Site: brandenburg
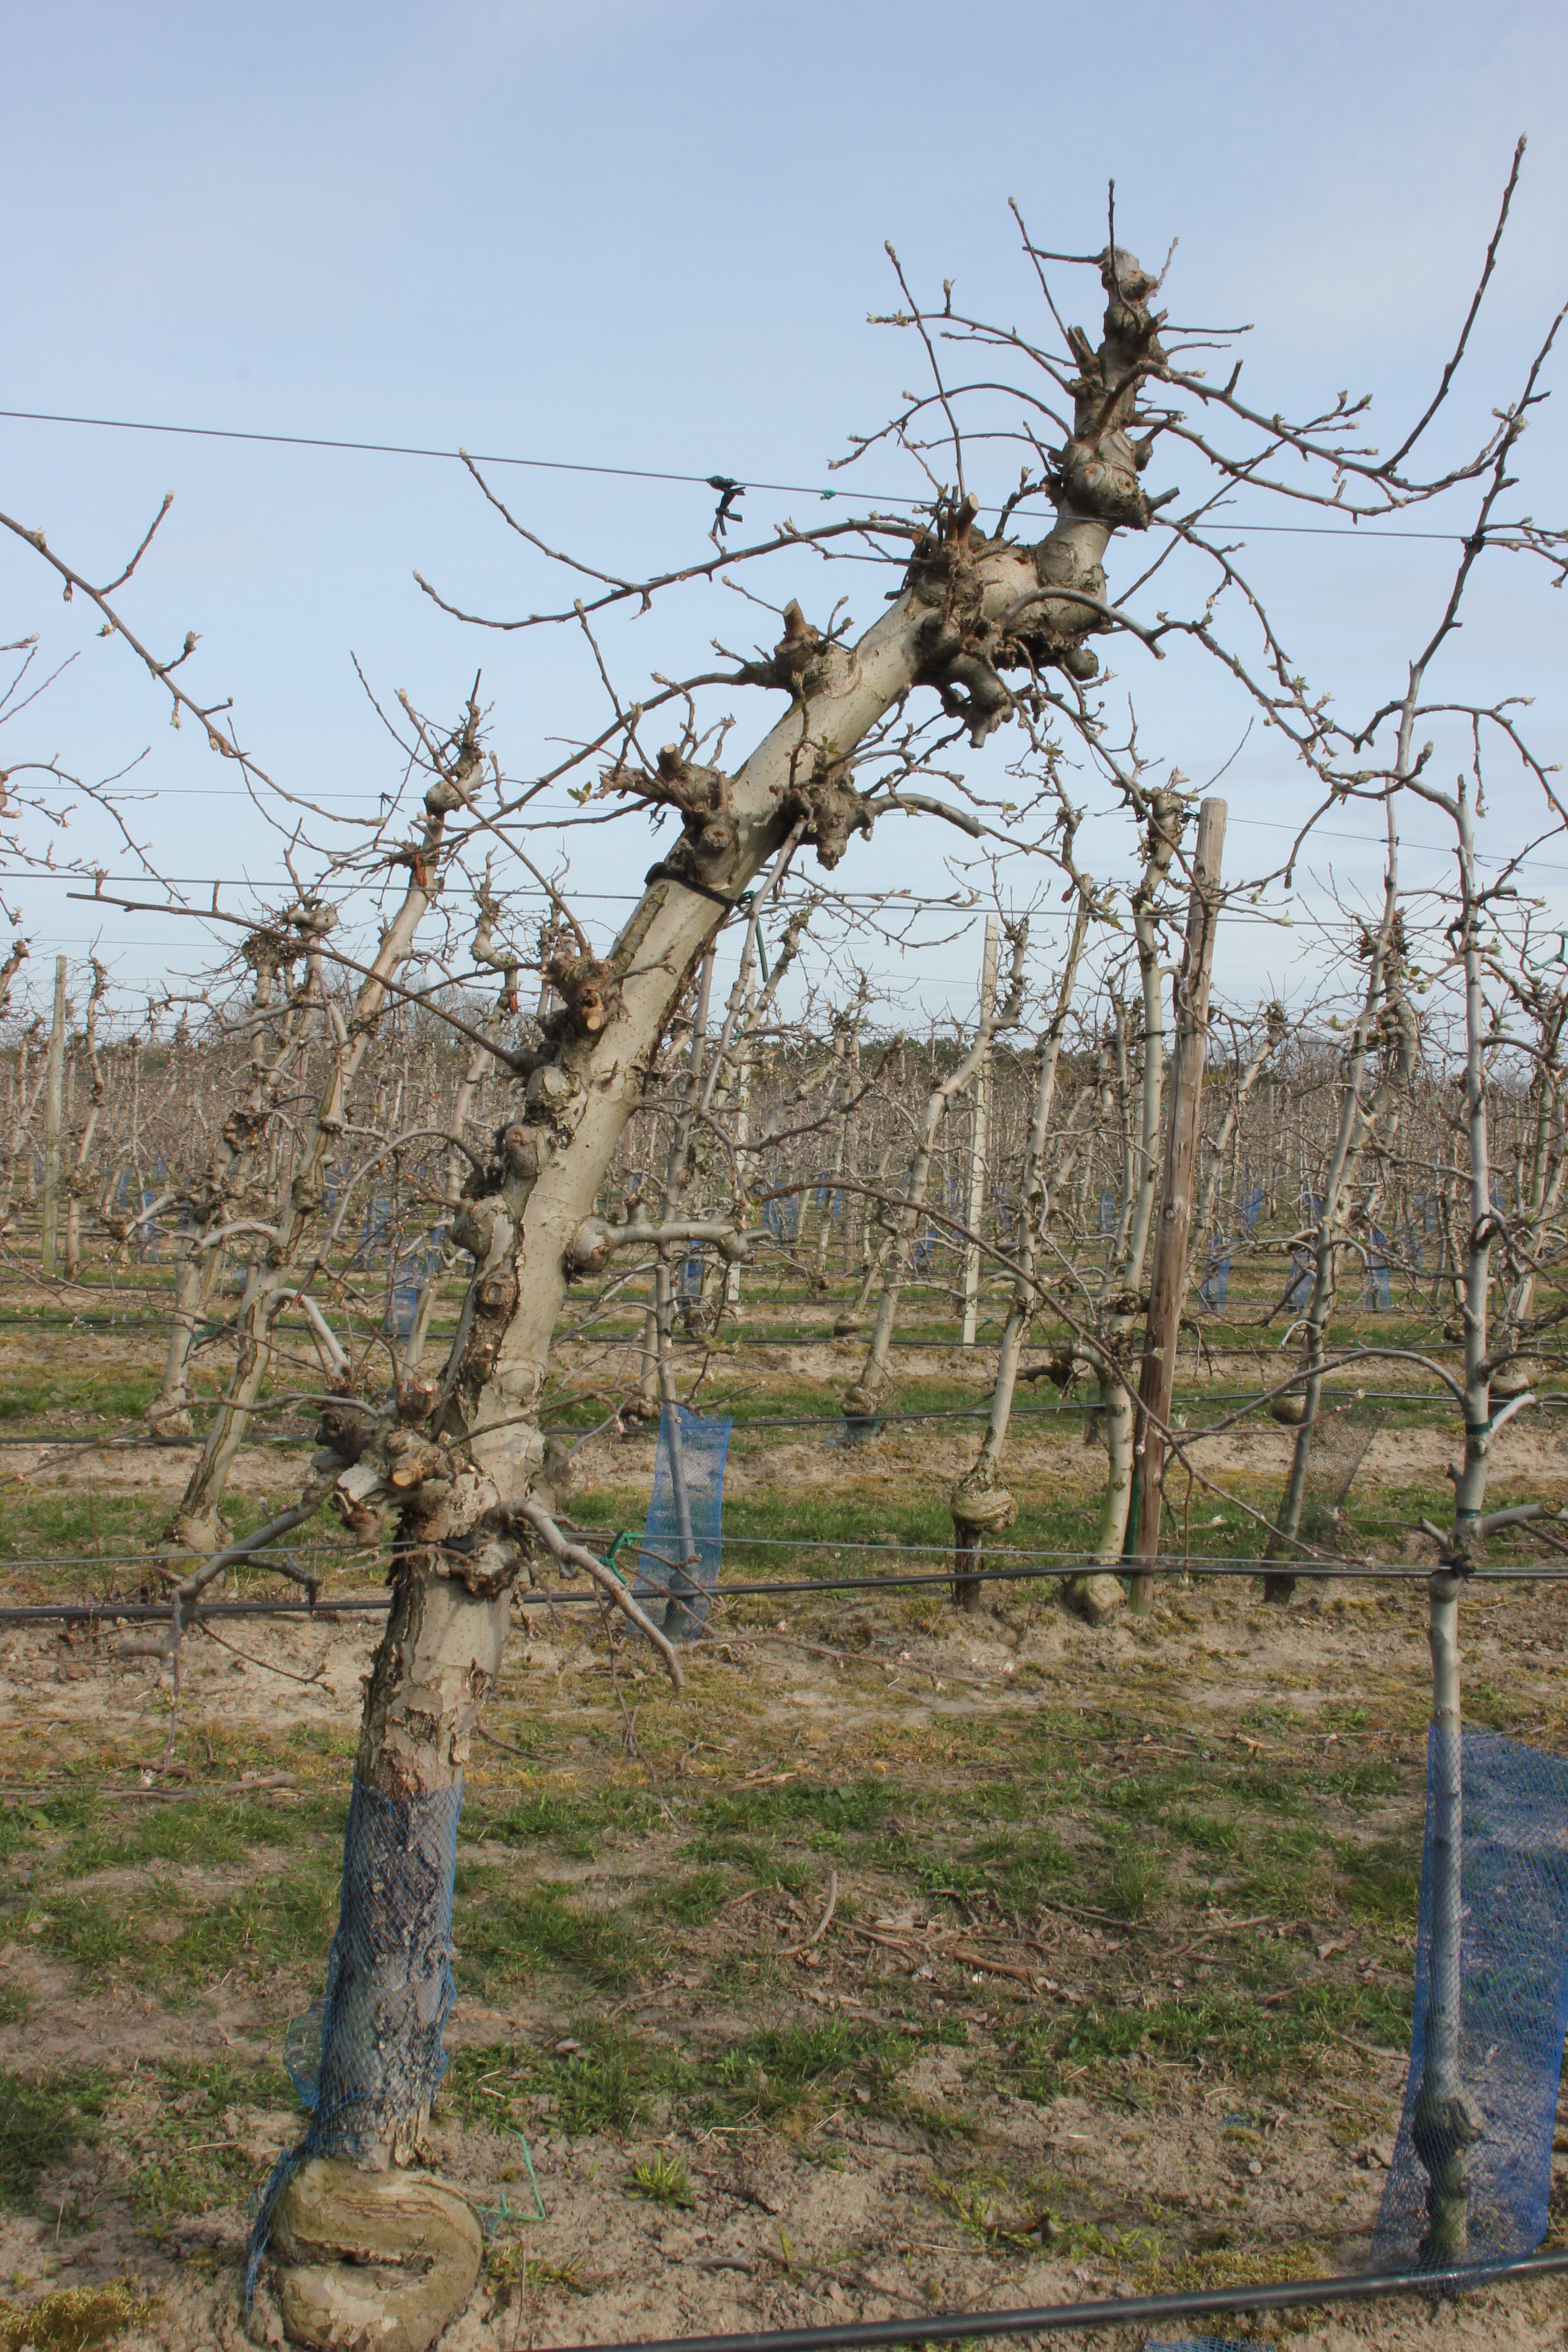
Growth stage (BBCH 54): Inflorescence emergence